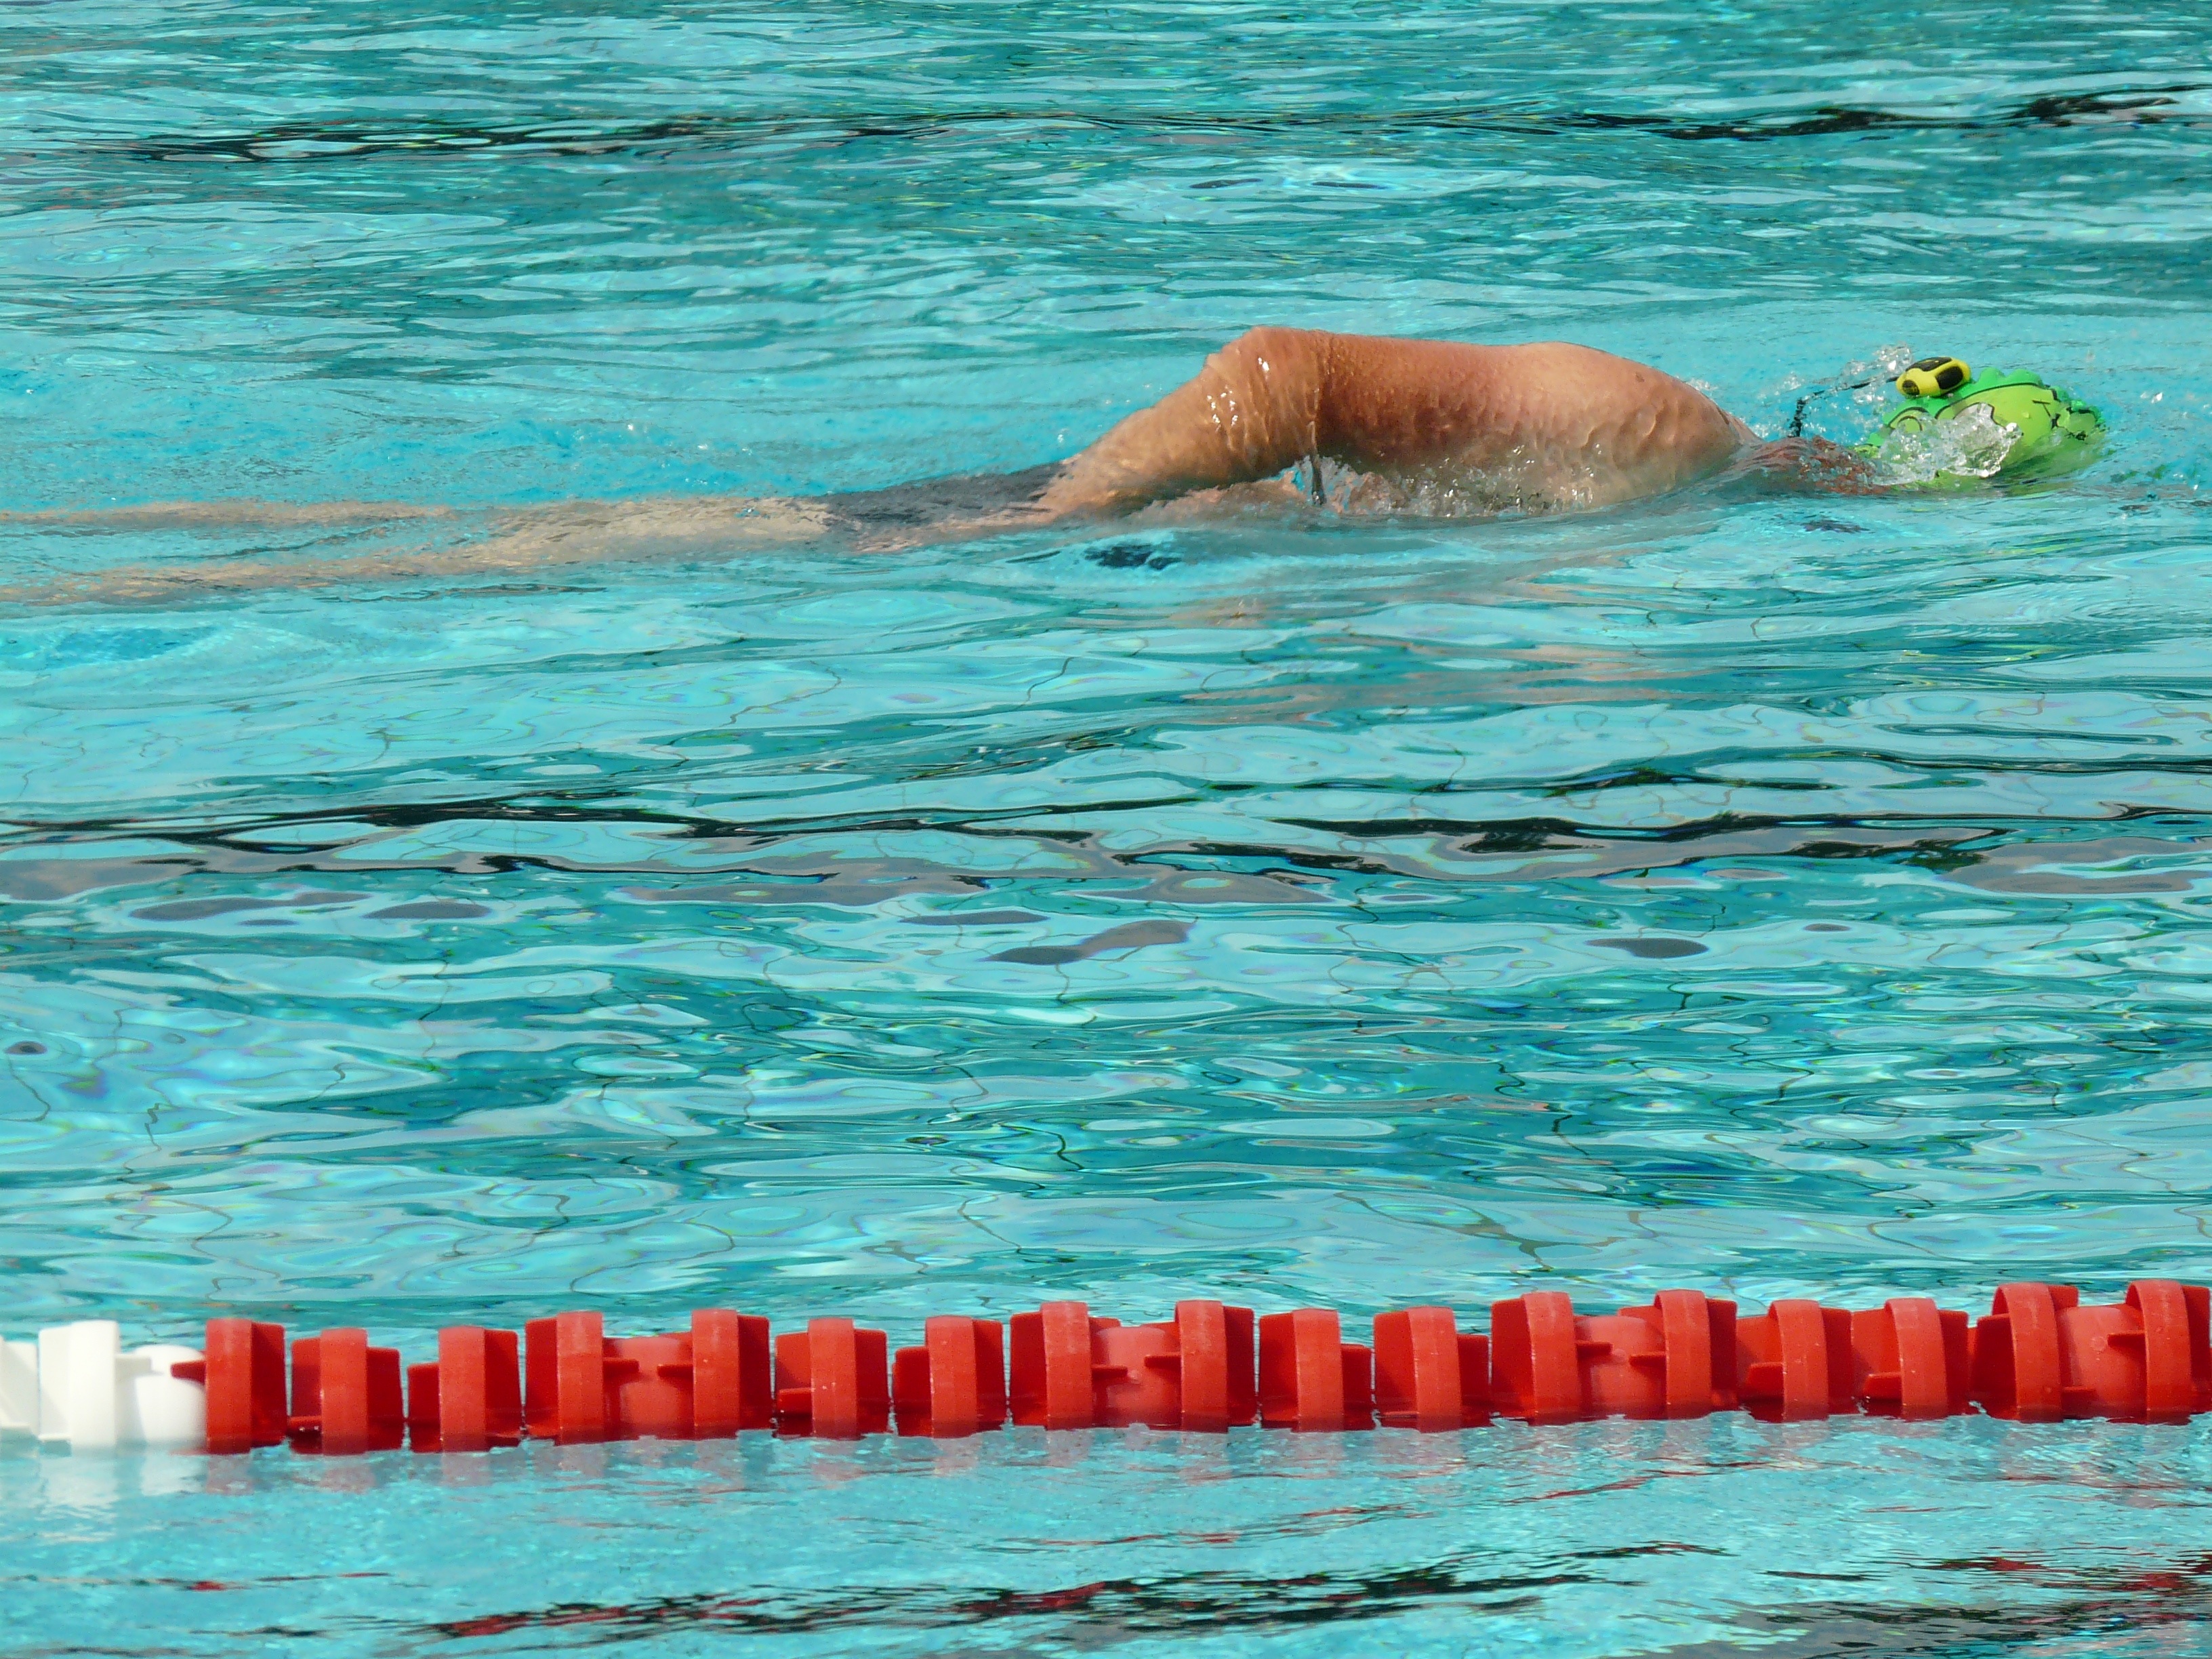
water, wet, recreation, swim, swimming pool, blue, leisure, swimming, swimmer, sports, water sport, outdoor pool, outdoor recreation, individual sports